Pumped-storage hydroelectricity

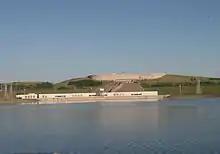
Kruonis Pumped Storage Plant, Lithuania

The Wivenhoe Power Station in Queensland was built in 1984. It operates by pumping water from the Wivenhoe Dam up to the Splityard Creek Dam (capacity 28,700 megalitres), from where it can be used to generate 570MW of hydro electricity over 10 hours. It is operated by CleanCo Queensland, a corporation owned by the Queensland Government.